Company style

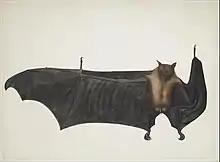
"Great Indian Fruit Bat" (Pteropus giganteus), Bhawani Das or follower, 1777–82, from Mary Impey's album of natural history paintings

First emerging in Murshidabad, later leading centres were the main British settlements or influence centres of Calcutta, Madras, Banaras, Delhi, Lucknow, Patna, Trichinopoly or Tanjore. Subjects included portraits, landscapes and views, and scenes of Indian people, dancers and festivals. Series of figures of different castes or trades were particular favourites, with an emphasis on differences in costume; now they are equally popular as subjects for analysis by historians of the imperialist mentality.